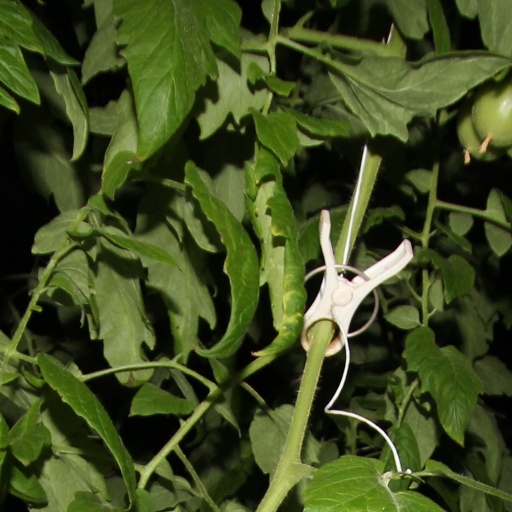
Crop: tomato